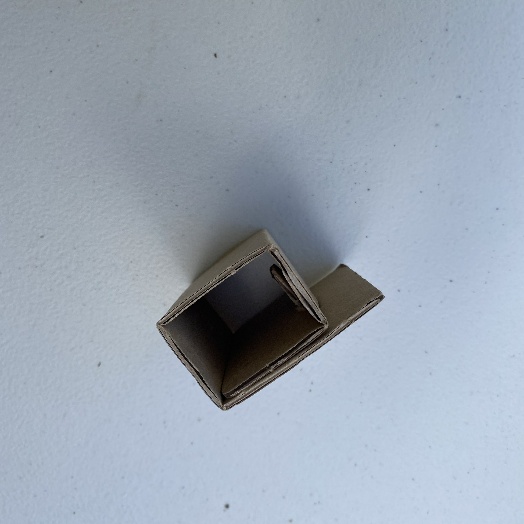
Label: Cardboard